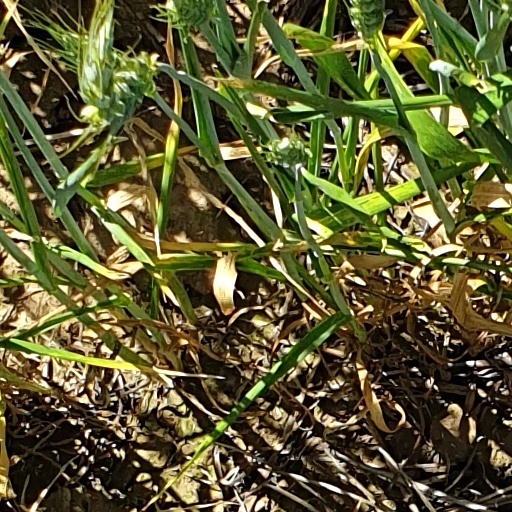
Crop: wheat